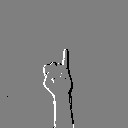
ASL letter: i